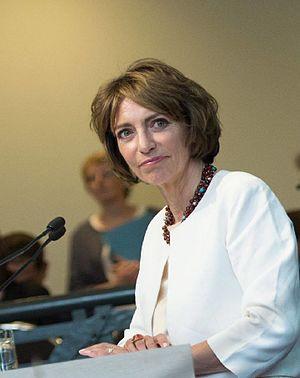
Marisol Touraine, ministre des Affaires sociales et de la Santé du gouvernement de Manuel Valls en juillet 2015 lors d'une conférence de presse
Le deuxième gouvernement Jean-Marc Ayrault est le trente-sixième gouvernement de la Cinquième République française. Après avoir présenté la démission de son gouvernement à la suite des élections législatives, le Premier ministre sortant Jean-Marc Ayrault est, en application de l'article 8 de la Constitution, reconduit dans ses fonctions par un décret du président de la République en date du 18 juin 2012.
Le gouvernement Bernard Cazeneuve est le trente-neuvième gouvernement de la Vᵉ République française. Il s'agit du cinquième et dernier gouvernement nommé par le président de la République François Hollande.
Marisol Touraine, née le 7 mars 1959 dans le 13ᵉ arrondissement de Paris, est une femme politique française.